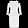
Label: Dress